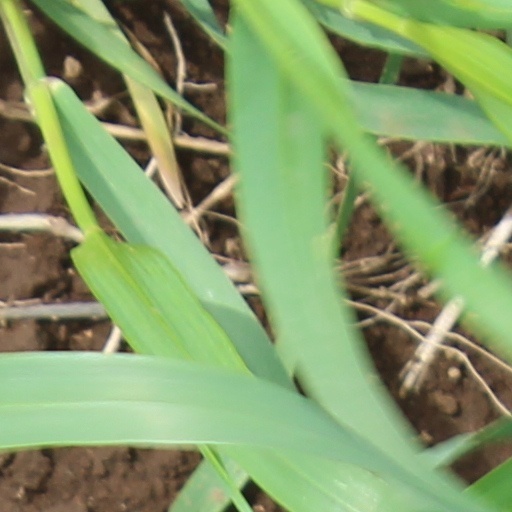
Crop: wheat